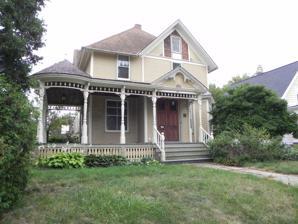
Building: Robert O. Jones House
Country: United States of America
Year built: 1897
Historic house in Wisconsin, United States For other places of a similar name, see Jones House (disambiguation) . United States historic place Robert O. Jones House U.S. National Register of Historic Places Robert O. Jones House Location 501 W. College Ave., Waukesha, Wisconsin Coordinates 43°00′09″N 88°14′13″W / 43.00250°N 88.23694°W / 43.00250; -88.23694 ( Robert O. Jones House ) Area less than one acre Built 1897 ( 1897 ) Architect Wolfe & Waegli MPS Waukesha MRA NRHP reference No. 83004342 Added to NRHP October 28, 1983 The Robert O. Jones House is a Queen Anne -styled house built in 1897 in Waukesha, Wisconsin . It was listed on the National Register of Historic Places in 1983 and on the State Register of Historic Places in 1989. Robert Jones was a postal clerk in Waukesha.  The architects Wolf and Waegli designed this house for him and it was built in 1897.  It is two stories, with Queen Anne styling in the asymmetric facade, the hip-and-gable roof, the shingle-work in the gable ends, and the wraparound porch.  The porch is especially striking, with its  sunburst gable and the corner pavilion . References